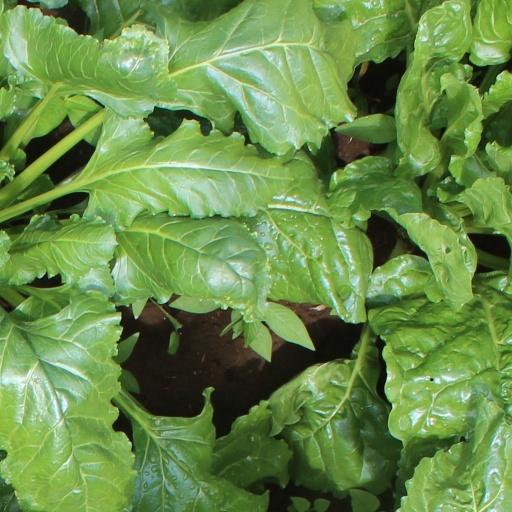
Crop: sugar beet